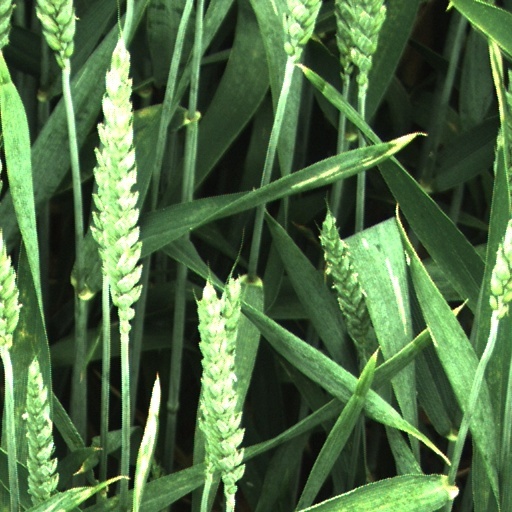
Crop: wheat